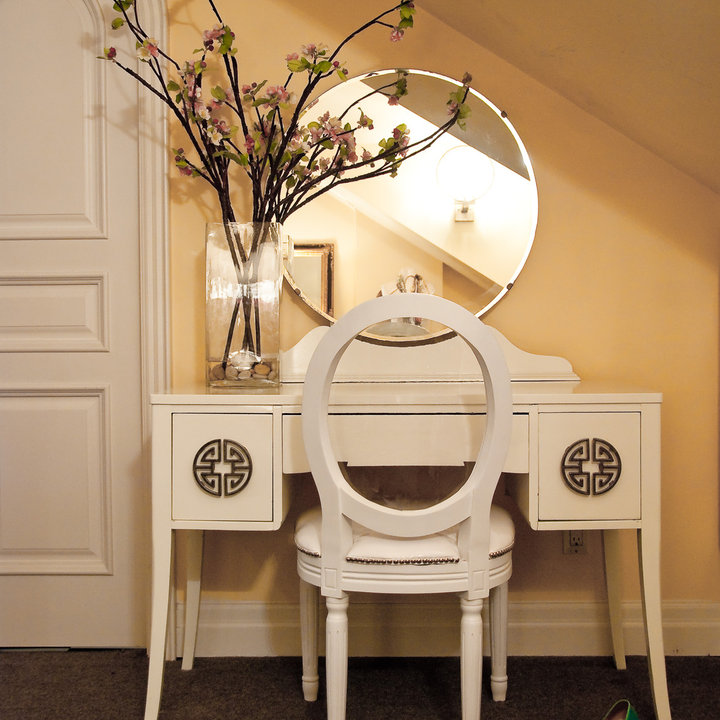
Style: ArtDeco